U.S. Sugar 148

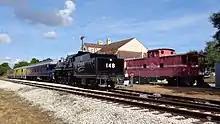
No. 148 at the former Atlantic Coast Line Lake Placid Depot with the inaugural "Lake Placid Limited" excursion in December 2021

In the 1960s, USSC began to retire most of their steam locomotives in favor of diesel power, including No. 148 who was the last one to be removed from the USSC roster. In September 1968, it was purchased by Sam Freeman, who restored it to operation in 1970 to use the locomotive in excursion service on the Black River and Western Railroad in Ringoes, New Jersey. In 1973, the No. 148 locomotive was sent to the New Hope and Ivyland Railroad workshop in New Hope, Pennsylvania, for repair work to its boiler and running gear. In 1974, it was moved to the Morristown and Erie Railway, which ran along the Whippany River and out of Whippany, New Jersey.